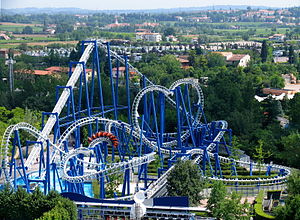
Gardaland
Den blå Tornado i Gardaland
Gardaland er Italiens største forlystelsespark. Parken ligger ved Gardasøen mellem byerne Peschiera del Garda og Lazise.